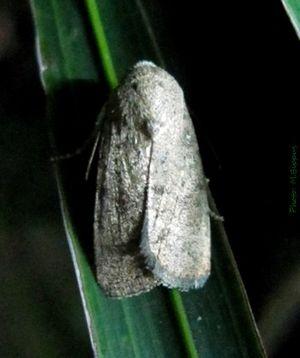
Athetis ignava est une espèce d'insectes de l'ordre des lépidoptères, de la famille des Noctuidae.